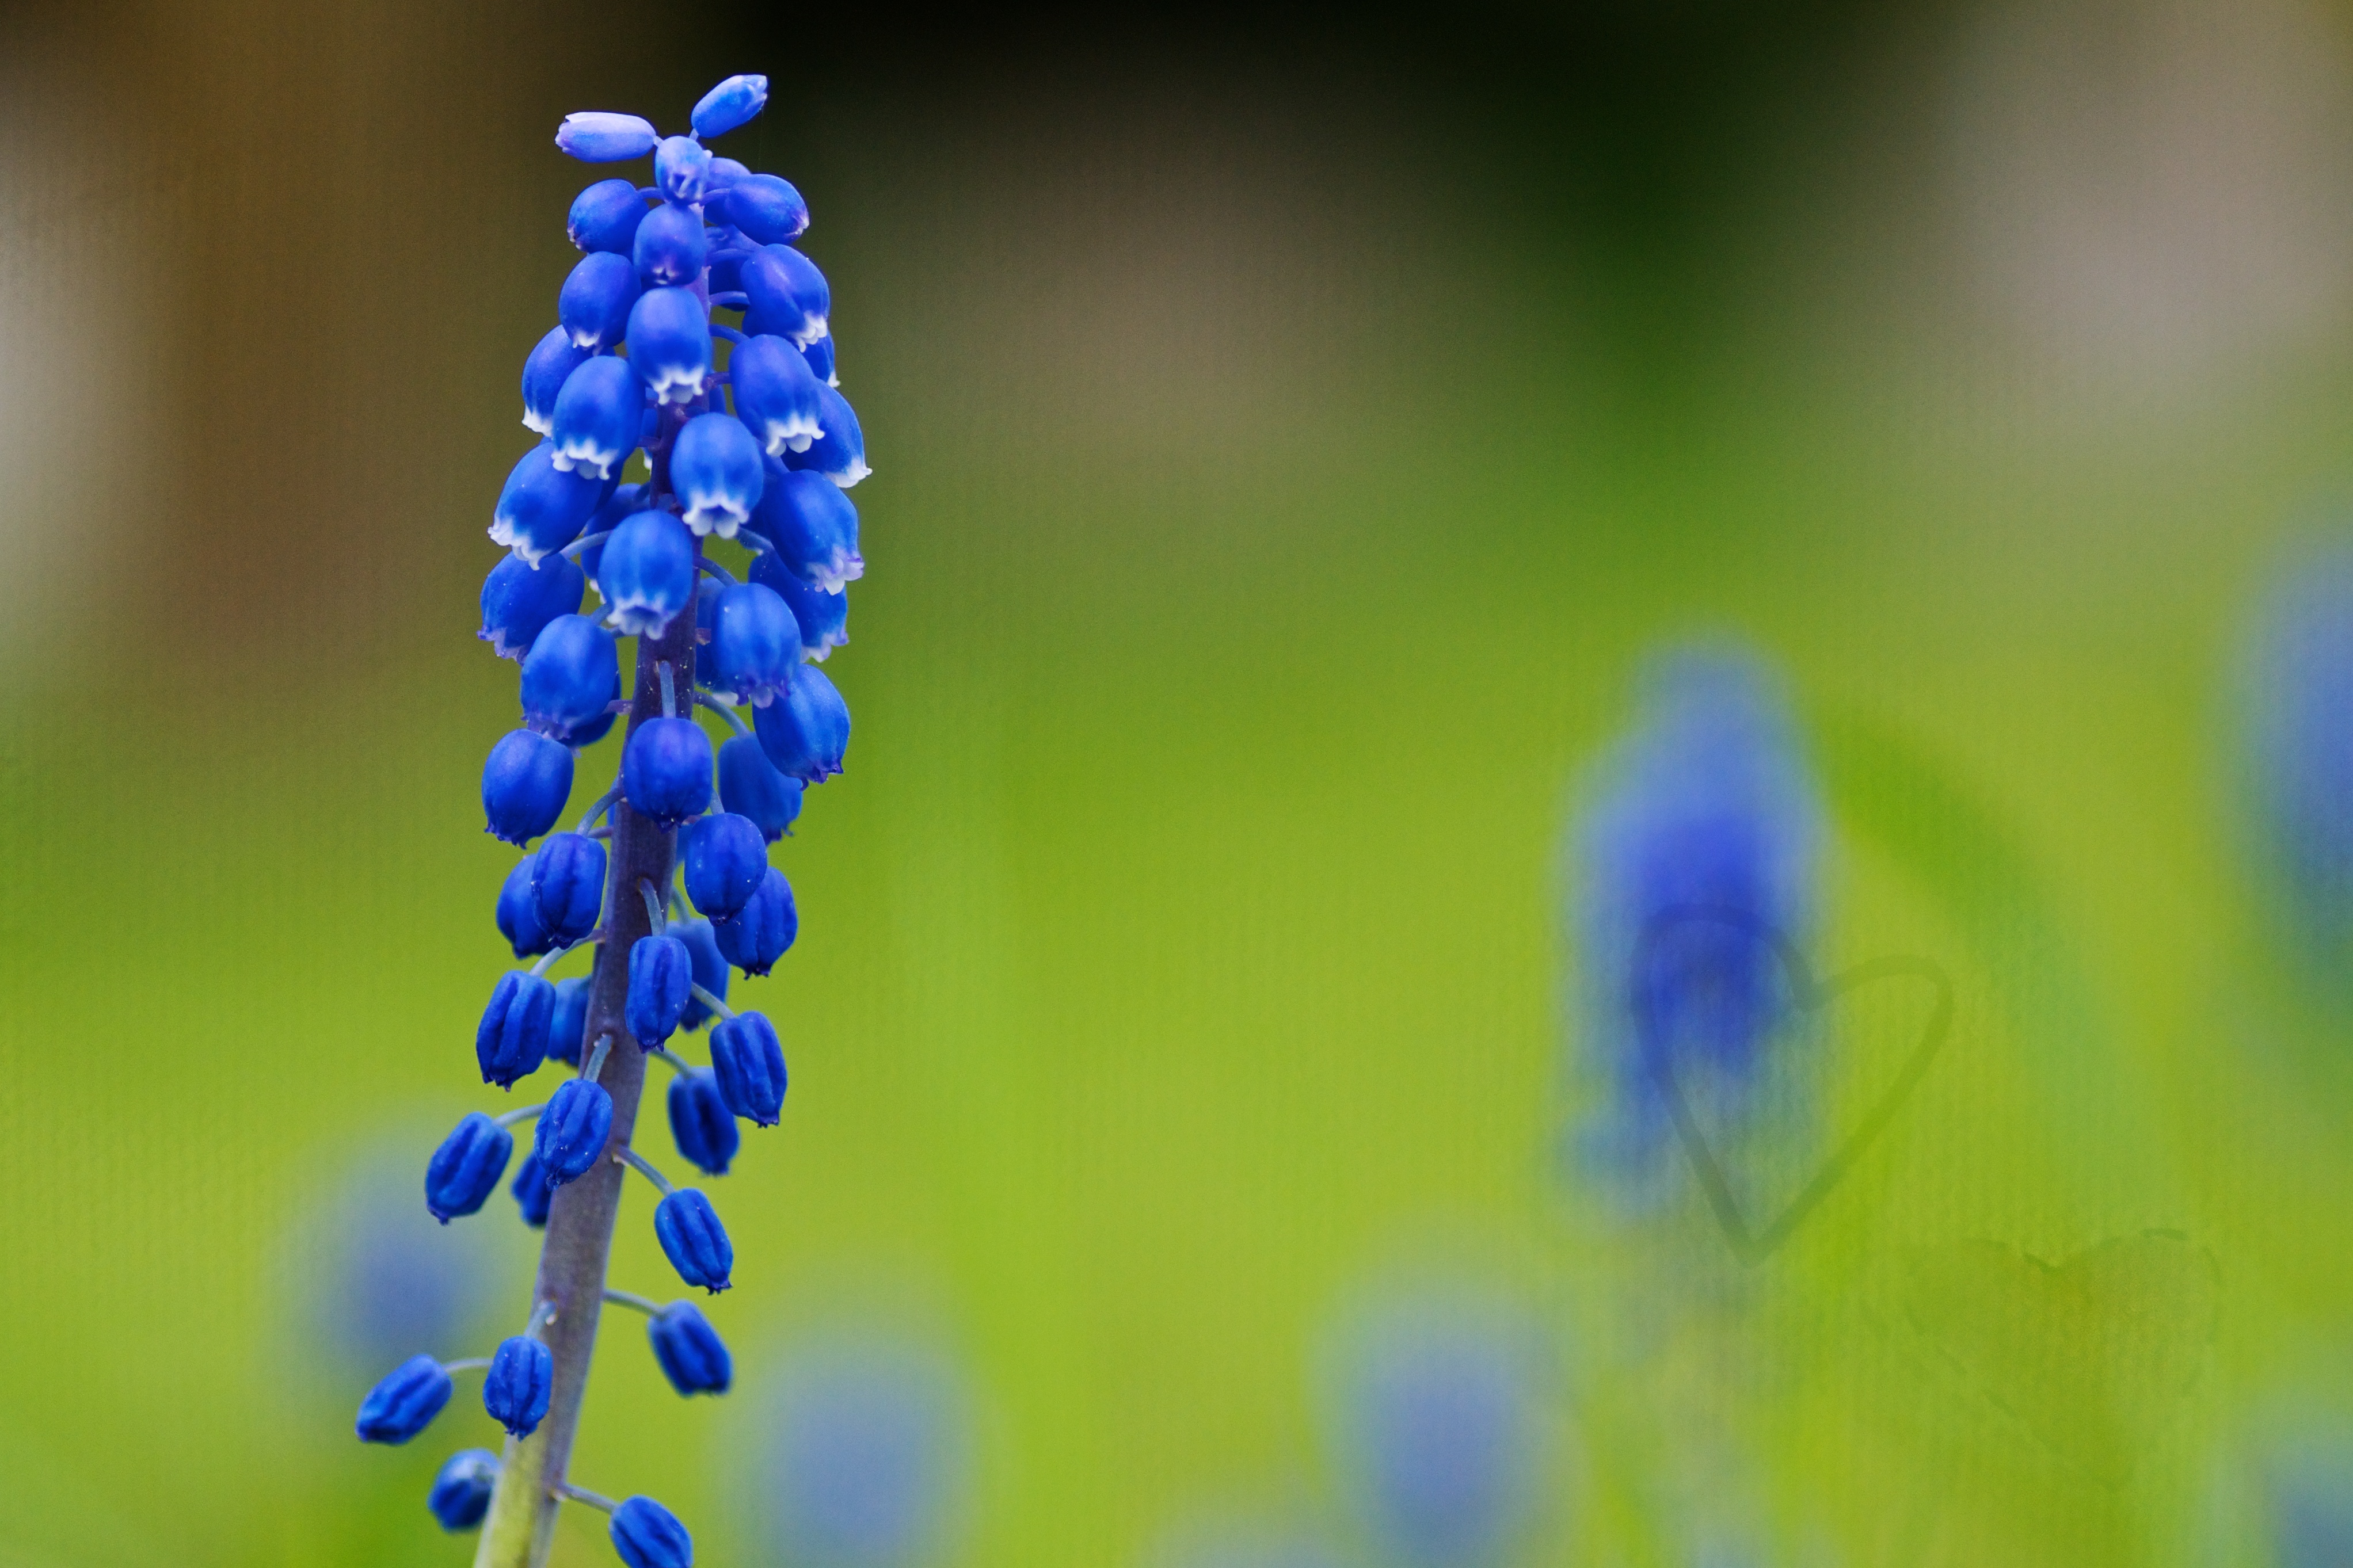
blossom, plant, photography, flower, petal, green, macro, blue, flora, wildflower, close up, sony, dof, textures, hyacinth, flowery, a700, grapehyacinths, macro photography, flowering plant, owntextures, abottslangley, plant stem, land plant